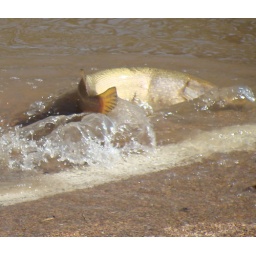
This carp flopped on the road not realizing how shallow the flooded river was, but then flopped back in